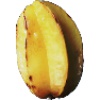
Label: Carambula 1